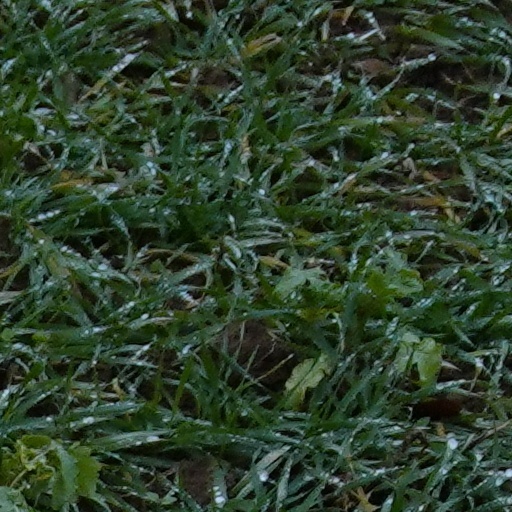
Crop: wheat